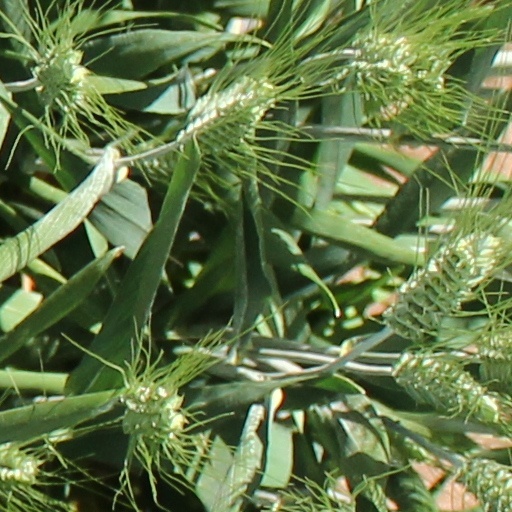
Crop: wheat